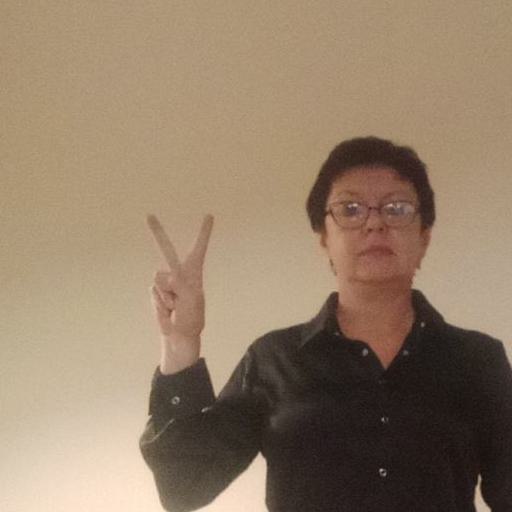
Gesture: peace